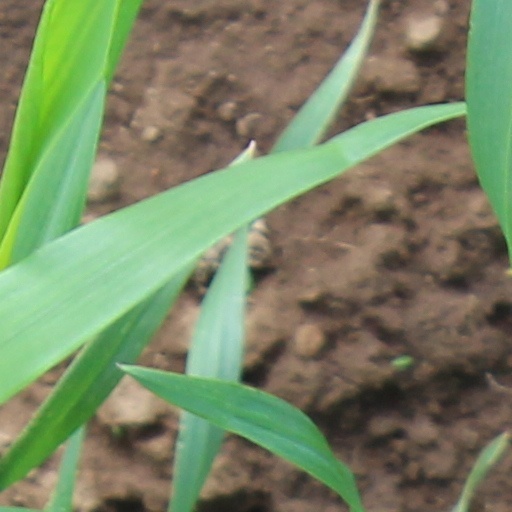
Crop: wheat